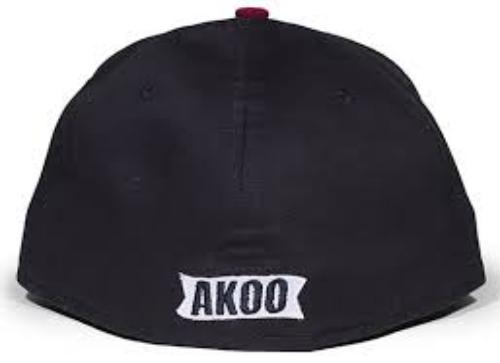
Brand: AKOO
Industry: Clothes